Shuttle-derived vehicle

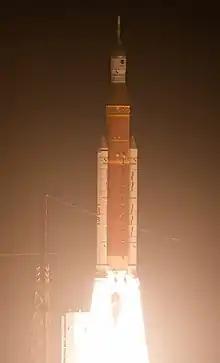
Artemis 1 Launch

After the earlier programs were cancelled, NASA began development of the Space Launch System (SLS) in 2011. SLS is a super heavy-lift expendable launch vehicle. Its core stage is structurally and visually similar to the Space Shuttle external tank. Each SLS launch reuses and expends four of the pre-flown RS-25D engines that were de-mounted from the Space shuttles. SLS also uses a pair of solid rocket boosters derived from the Space Shuttle Solid Rocket Booster. The first SLS was delivered to Kennedy Space Center in 2021 for the Artemis 1 mission. , this SLS was rolled out to Kennedy Space Center Launch Complex 39B for several attempts to launch, finally launching on 16 November 2022.